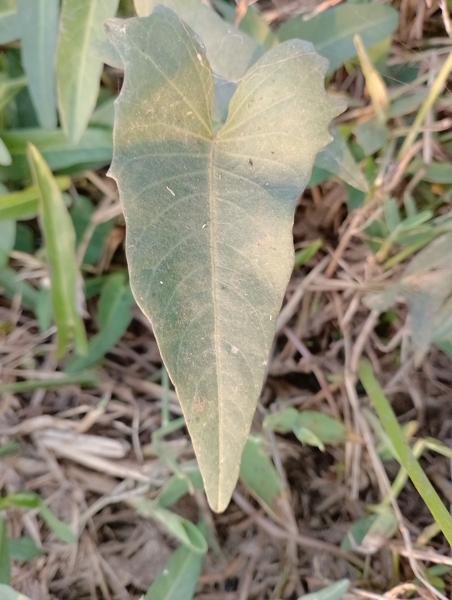
Weed species: Ipomoea aquatic